Eggner's Ferry Bridge

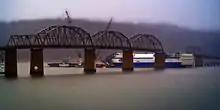
The bridge has 6 spans; the 5th has been removed from the bridge. Underneath, the ship "Delta Mariner" is three quarters of the way through the bridge, with the destroyed 5th bridge span draped over its front. Two boats with cranes sit at the bow of the "Delta Mariner".

A mainspan of the bridge collapsed after being struck by the cargo vessel MV "Delta Mariner" on January 26, 2012. At least four vehicles were reported to be on the bridge near the time of the collapse. One pickup truck stopped about 5 feet (1.5 m) from the edge of the missing section; the driver reported that two cars had stopped directly behind him, and he saw another car on the opposite side of the missing section. No injuries were reported.